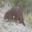
Label: beaver